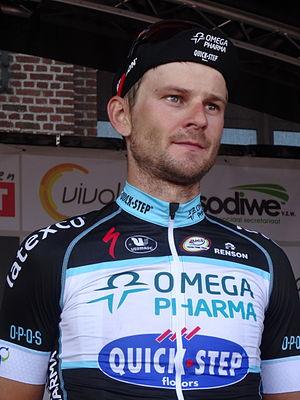
Grand Prix Impanis-Van Petegem 2014.
La saison 2014 de l'équipe cycliste Omega Pharma-Quick Step est la douzième saison au total de la formation belge, mais la troisième saison de l'équipe avec le nouveau sponsor Omega Pharma arrivé de l'ancienne Omega Pharma-Lotto et Quick Step, rapprochement fait en cours d'année 2011. En tant qu'équipe World Tour, l'équipe participe à l'ensemble du calendrier de l'UCI World Tour du Tour Down Under en janvier au Tour de Pékin en octobre. Parallèlement au World Tour, Omega Pharma-Quick Step peut participer aux courses des circuits continentaux de cyclisme.
Michał Gołaś, né le 29 avril 1984 à Toruń, est un coureur cycliste polonais membre de l'équipe Ineos. Il est champion de Pologne en 2012 avec l'équipe Omega Pharma-Quick Step.